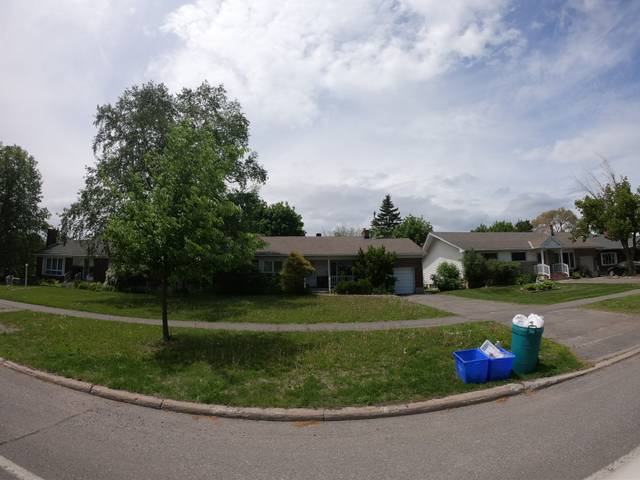
Region: Canada
Coordinates: 45.377, -75.661